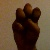
The image shows a hand gesture representing the letter 'E' in Indian Sign Language.